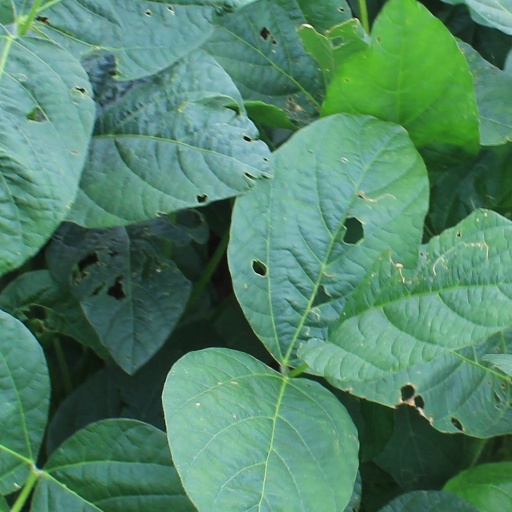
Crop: soybean